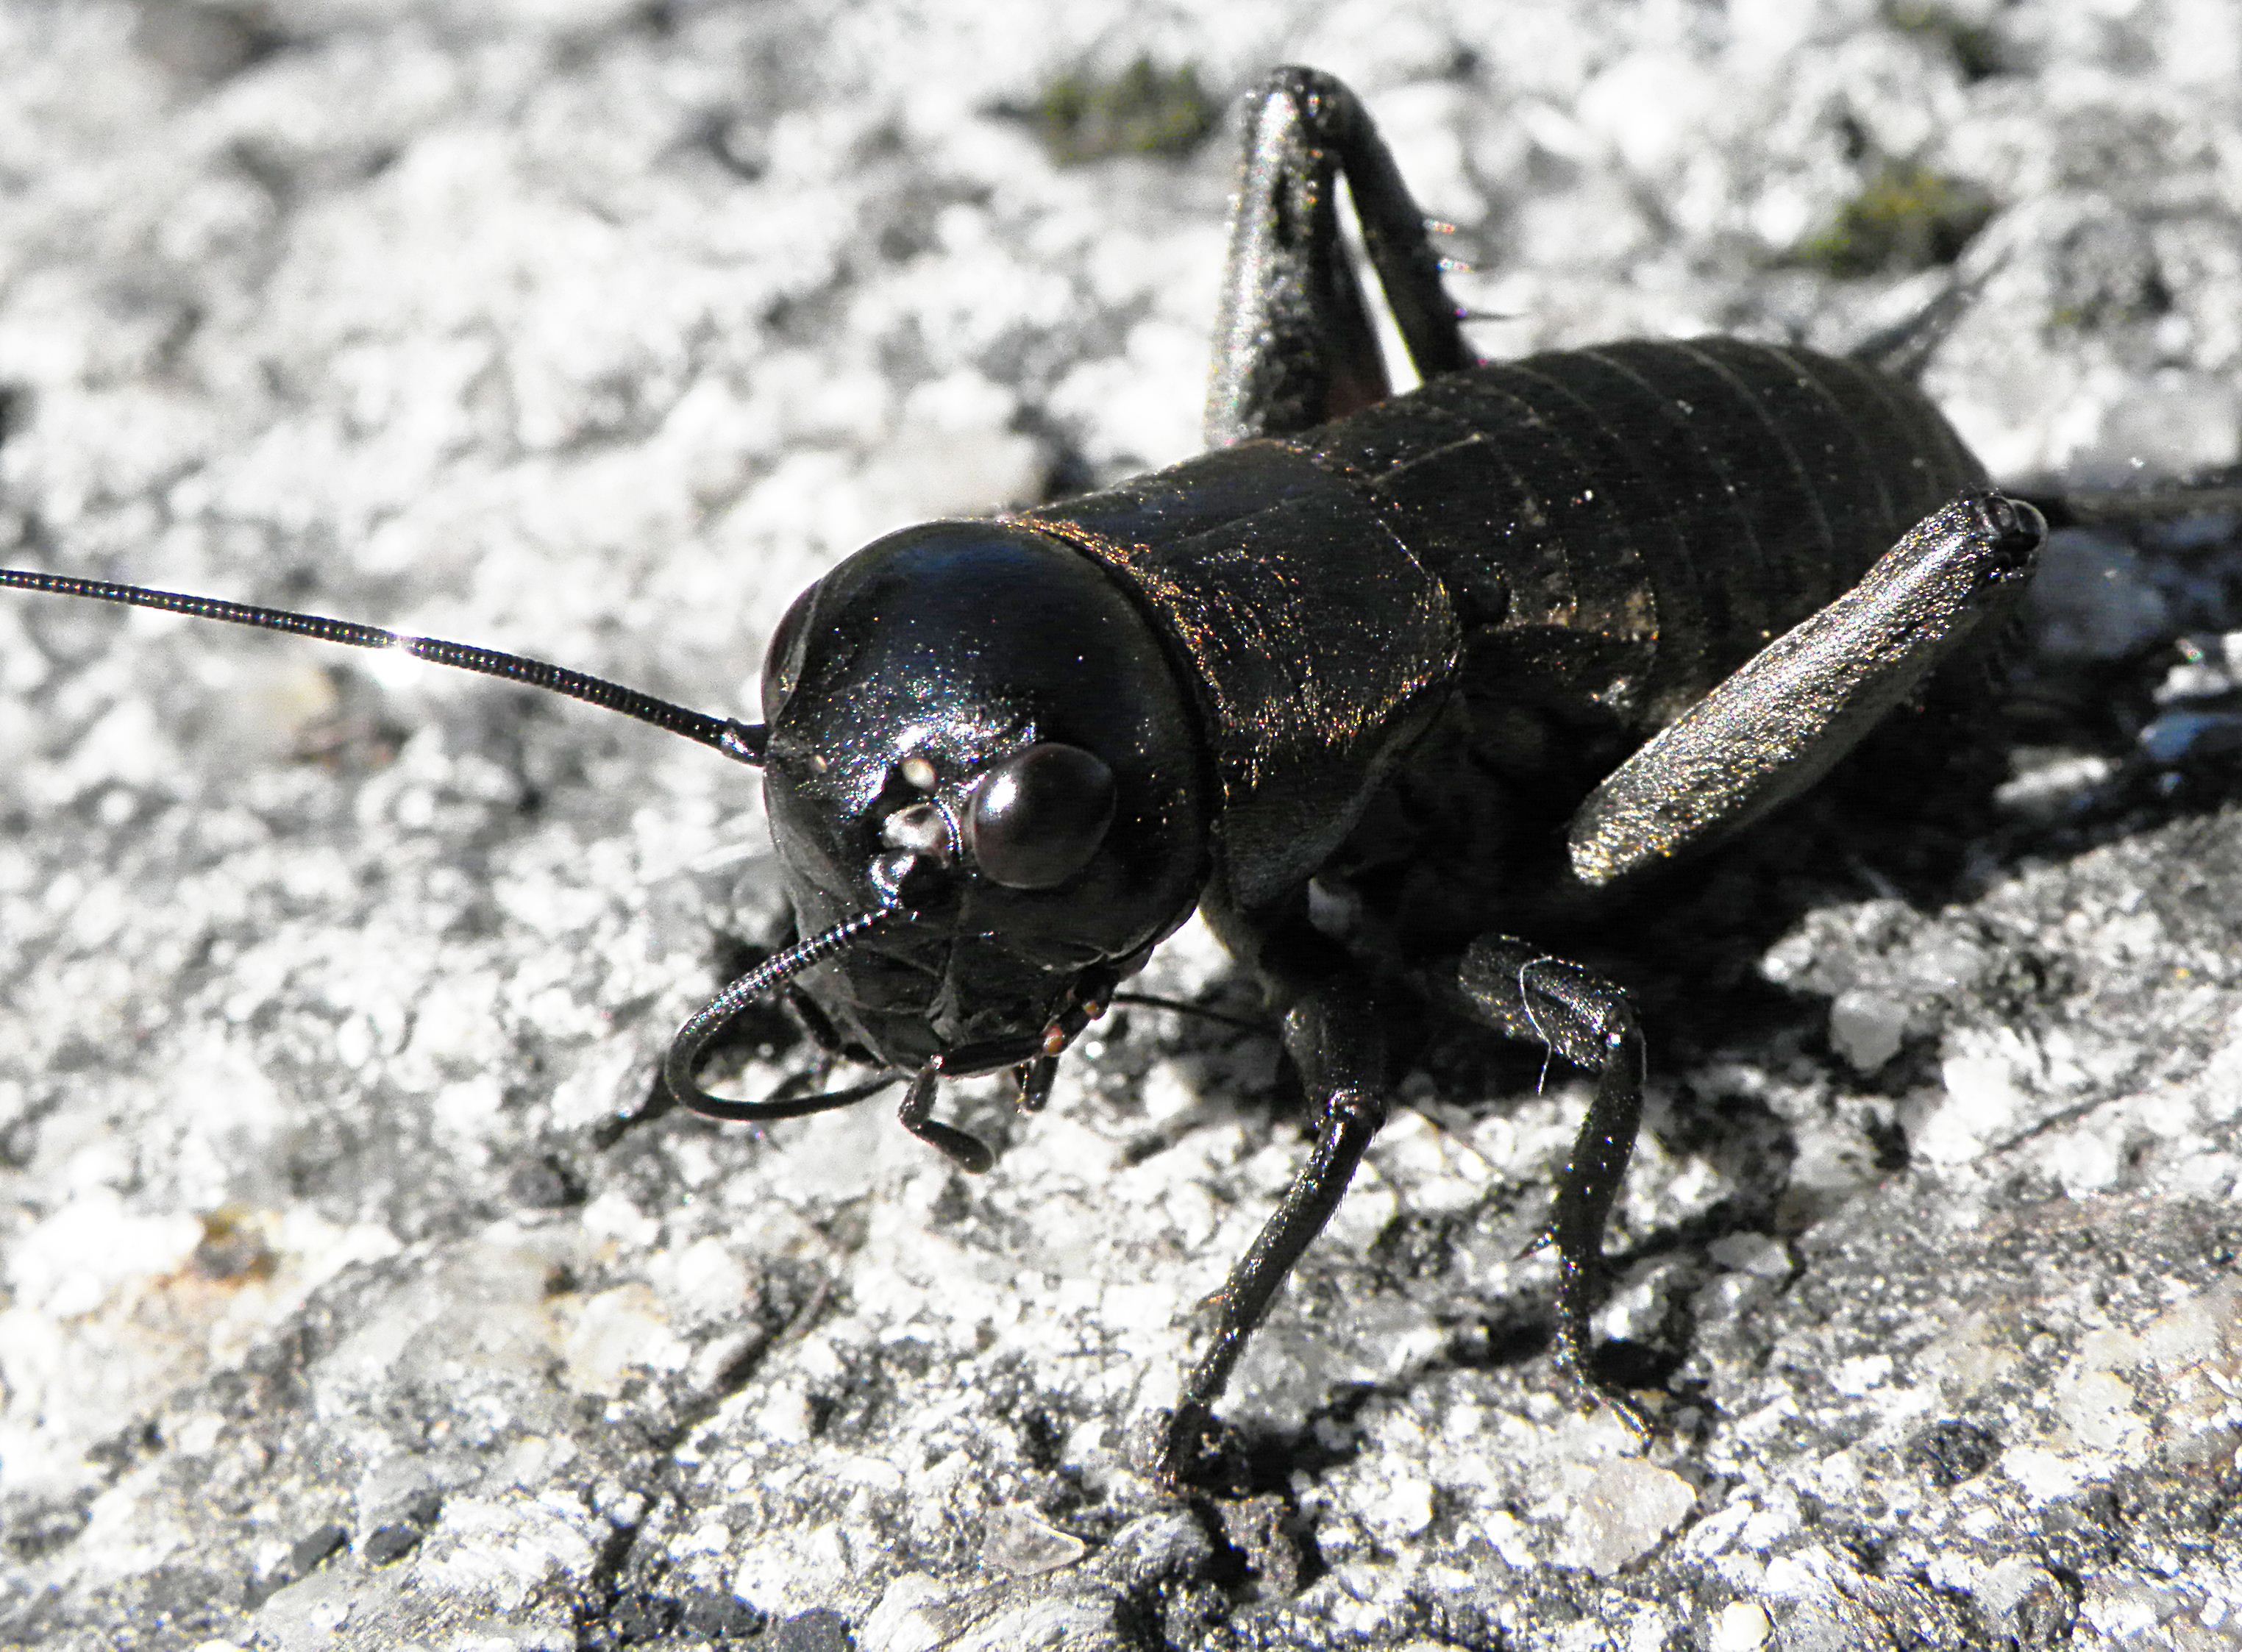
nature, insect, macro, fauna, invertebrate, cricket, close up, animals, naturaleza, beetle, weevil, ggl1, animales, macro photography, arthropod, ground beetle, dung beetle, membrane winged insect, scarabs, japanese rhinoceros beetle